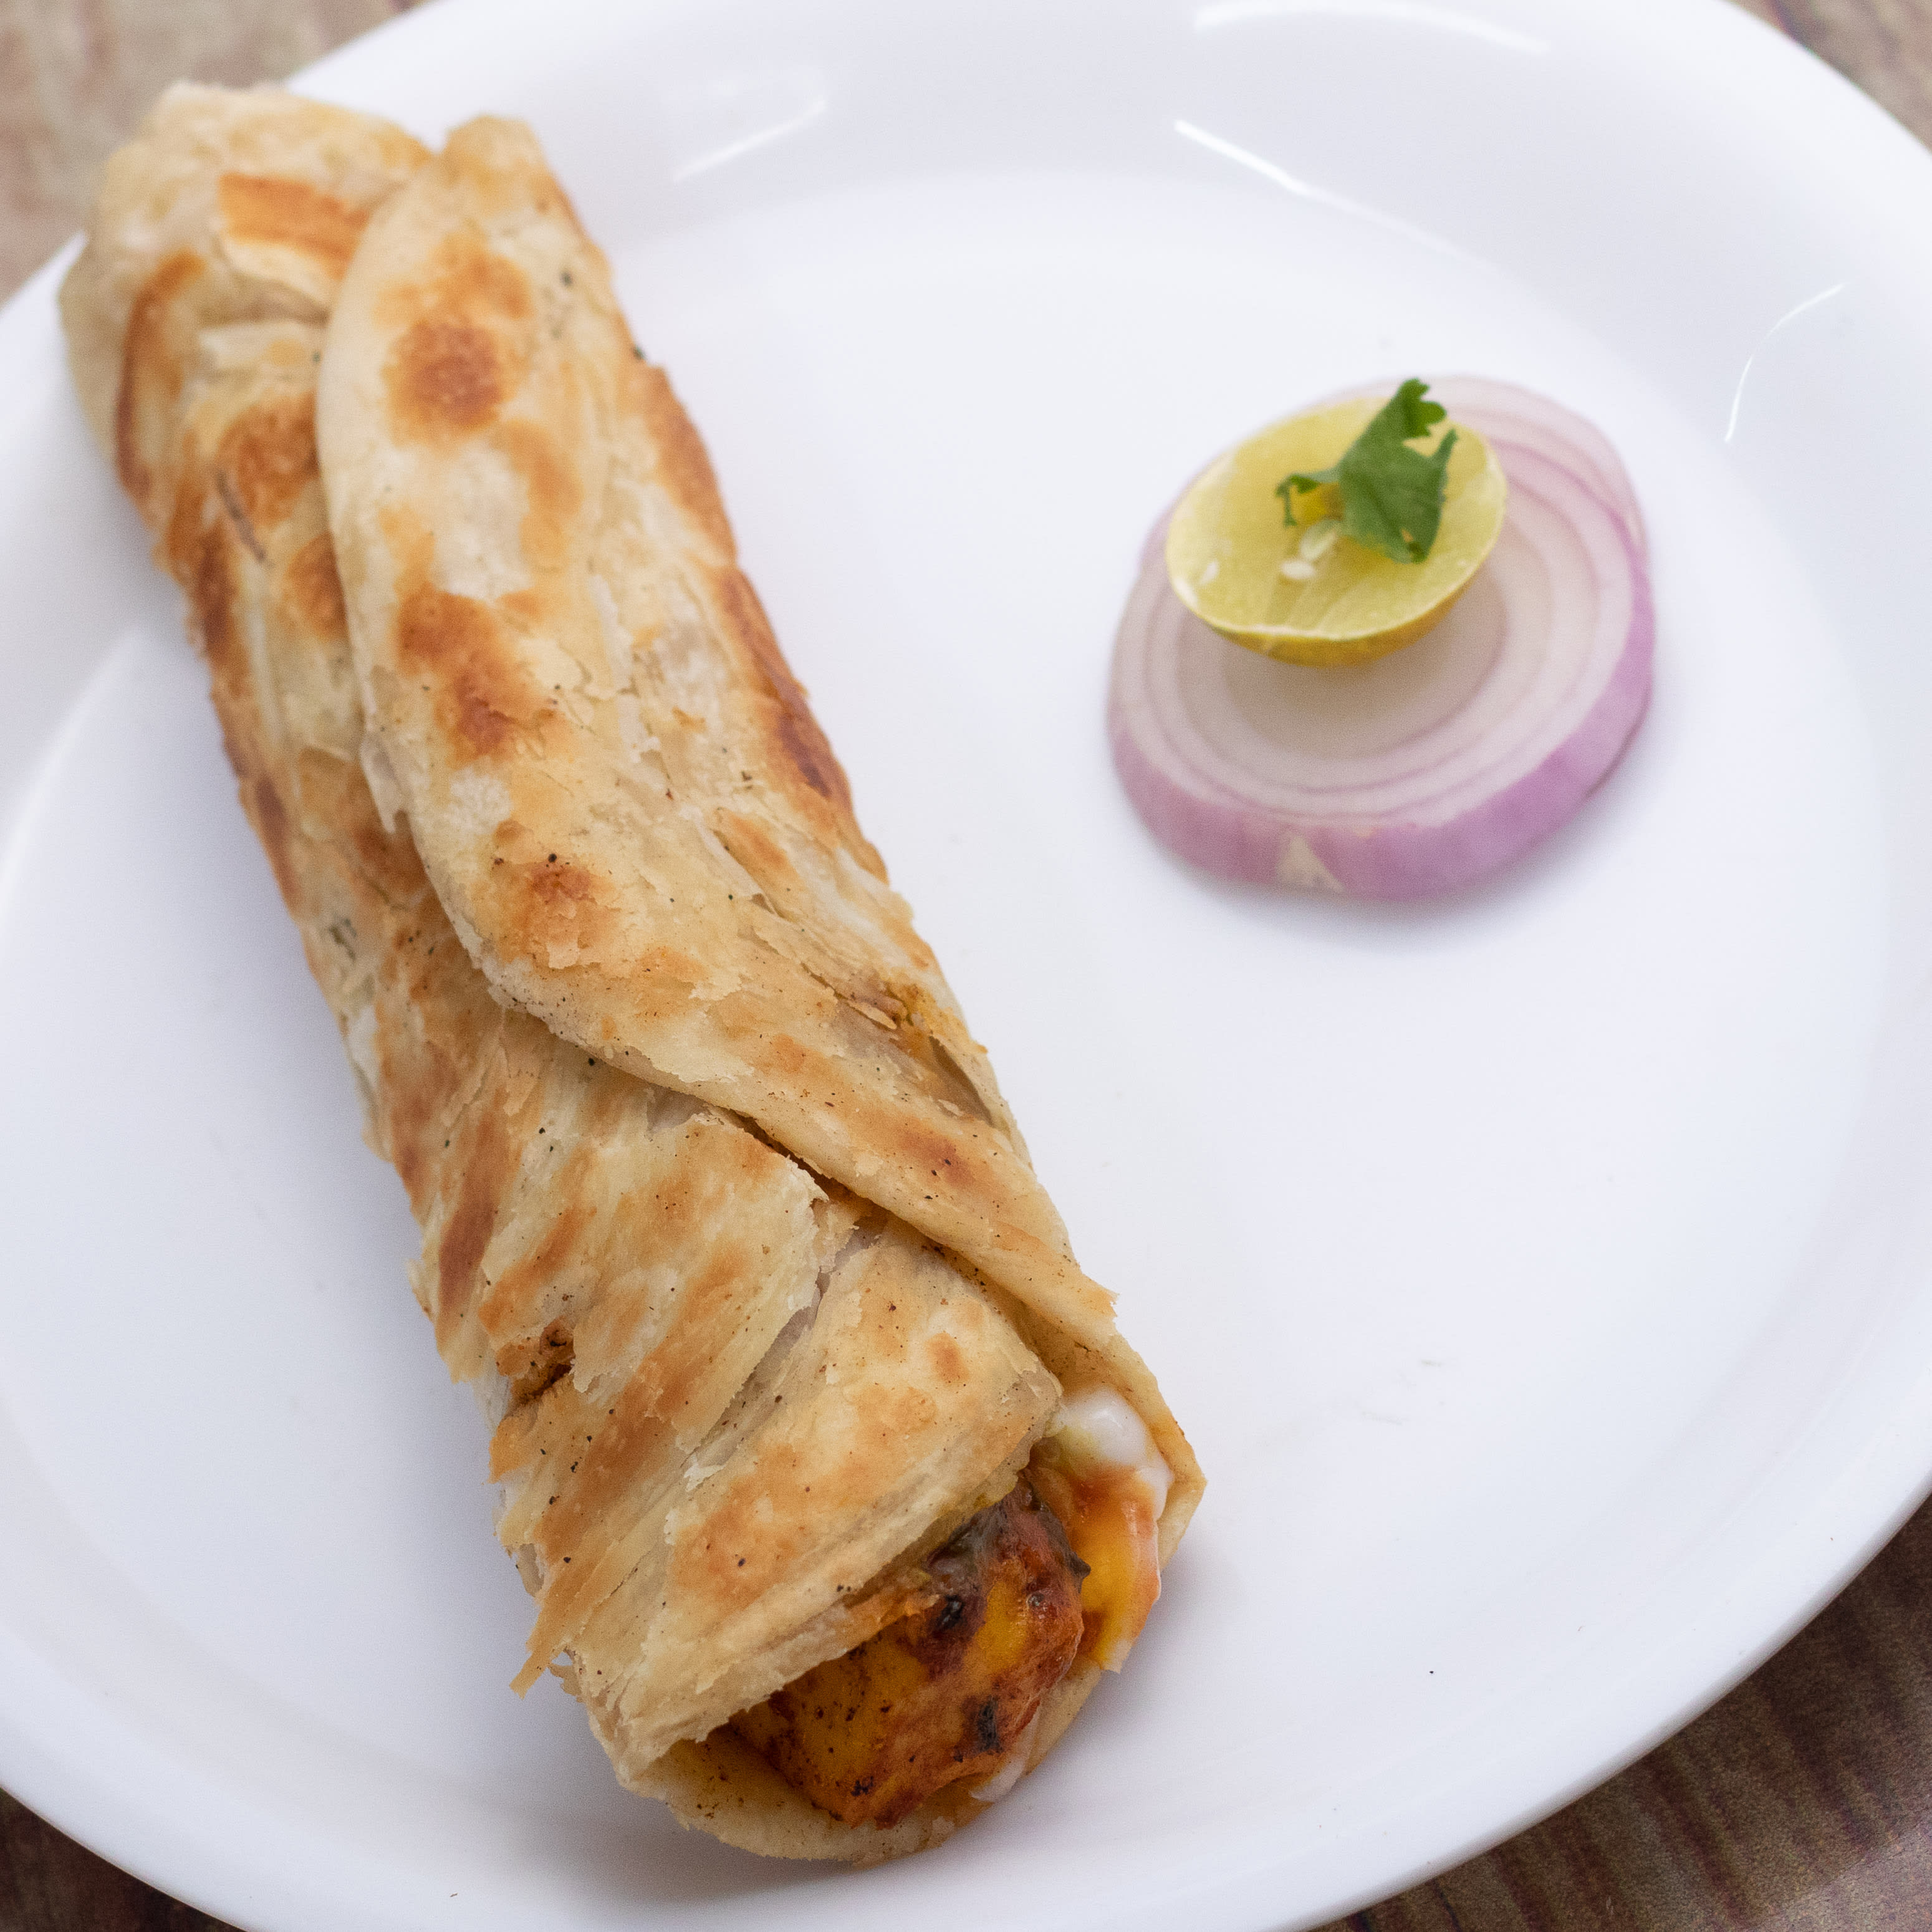
Dish: kaathi_rolls